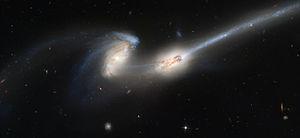
Une étoile intergalactique, également appelée étoile orpheline ou étoile errante, est une étoile qui n'appartient à aucune galaxie. De tels astres ont fait l'objet d'intenses discussions dans la communauté scientifique à la fin des années 1990, et on pense qu'elles sont issues de galaxies en interaction. Ces étoiles pourraient représenter la moitié des étoiles présentes dans l'univers selon une étude publiée dans la revue scientifique Science.
L'étude de la formation et de l'évolution des galaxies s'intéresse aux processus ayant abouti à la formation d'un univers hétérogène à partir d'une prémisse homogène, à la formation des premières galaxies, à la façon dont les galaxies changent avec le temps, et aux processus qui ont conduit à la grande variété des structures observées parmi les galaxies proches. C'est l'un des domaines de recherche les plus actifs en astrophysique.
L'interaction de galaxies est le résultat de la perturbation d'une galaxie par le champ gravitationnel d'une deuxième et réciproquement. Un exemple d'interaction mineure est le cas d'une galaxie satellite perturbant les bras d'une galaxie spirale primaire. Un exemple majeur d'une interaction serait la collision et la réunion de deux galaxies. À notre échelle, les galaxies sont tellement loin que nous avons peine à nous imaginer la distance, mais à l'échelle galactique, certaines sont plus proches que d'autres, ce qui donne lieu à des interactions massives.
NGC 4676 A et B sont deux galaxies spirales situées dans la constellation de la Chevelure de Bérénice à environ 290 millions d'années-lumière. Ces deux galaxies sont entrées en collision en vue de fusionner, elles en sont à la phase d'interaction. Leur nom se rapporte aux longues queues formée par la force de marée. Étant membres de l'amas de Coma, il est possible que les deux galaxies soient déjà entrées en collision, et recommenceront jusqu'à ce qu'elles fusionnent.